Rock bass

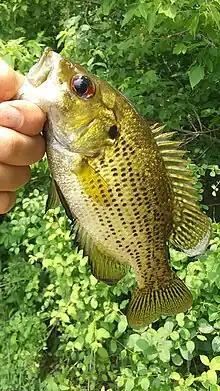
A rock bass caught in Southeast Michigan

Rock bass are sexually mature at about 2 to 3 years of age. Rock bass are polygynandrous, in which both females and males have multiple mates during the breeding season. Spawning occurs from April to early June in warm waters ranging , with females laying from 2,000 to 11,000 eggs.